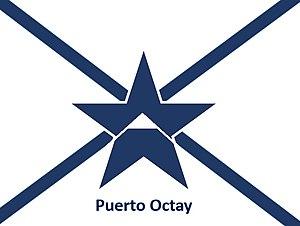
Puerto Octay est une commune du sud du Chili, qui se trouve dans la province d'Orsorno dans la région des Lacs, au bord du Lac Llanquihue.